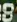
Number: 8